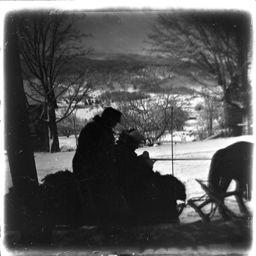
People sitting next to a tree on a snow covered park.
A group of people are sitting down in a large field.
Two individuals sitting in a horse drawn sleigh.
An old photo of two people and a snowy field
A sleigh ride on a cold morning in Vermont.